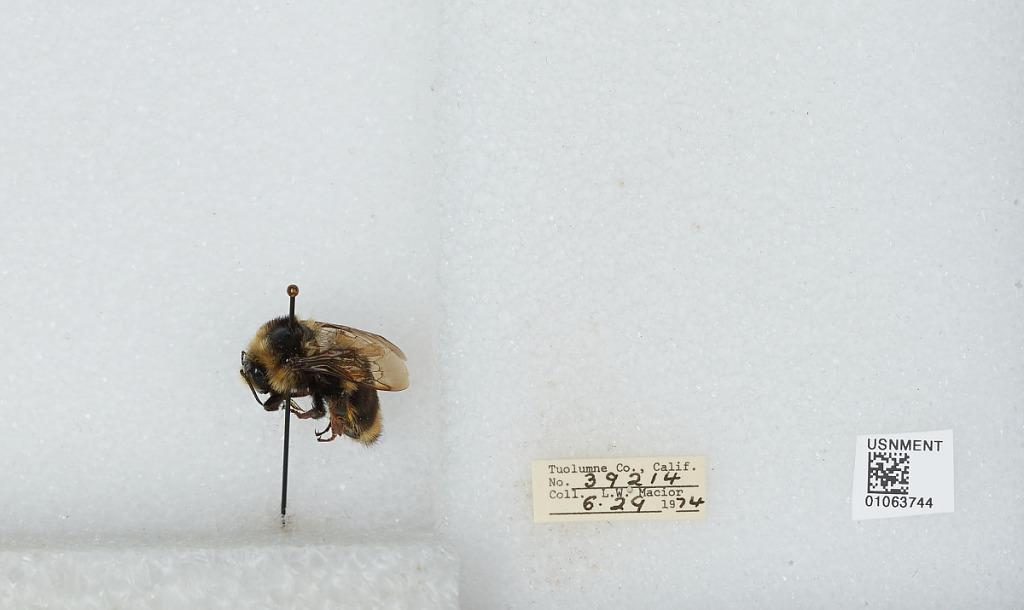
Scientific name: Bombus bifarius nearcticus
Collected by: L. Macior
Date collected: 1974-6-29
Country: United States
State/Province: California
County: Tuolumne
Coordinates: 38.02, -119.93